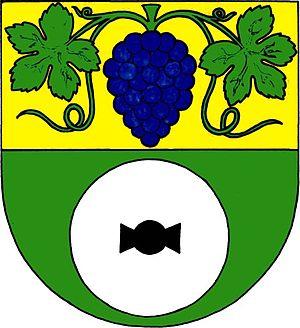
Velké Žernoseky est une commune du district de Litoměřice, dans la région d'Ústí nad Labem, en Tchéquie. Sa population s'élevait à 485 habitants en 2018.